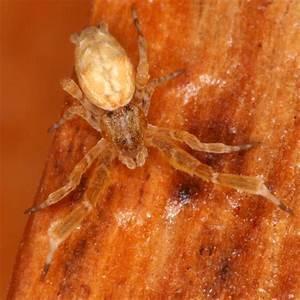
spider